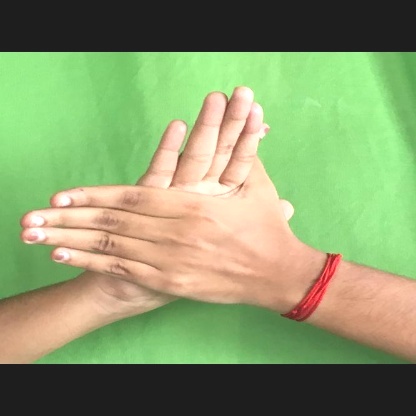
Mudra: Chakra